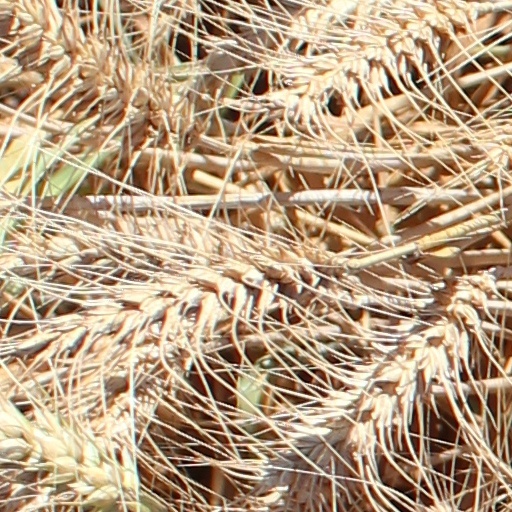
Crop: wheat